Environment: real
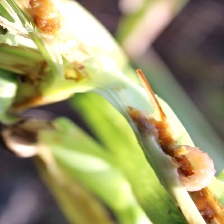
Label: fall_armyworm